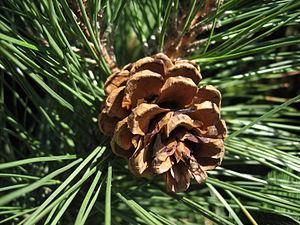
Le pin rouge, pin résineux ou pin de Norvège, est un arbre appartenant au genre Pinus et à la famille des Pinacées. C'est un arbre fréquemment utilisé dans les plantations forestières de l'est du Canada.